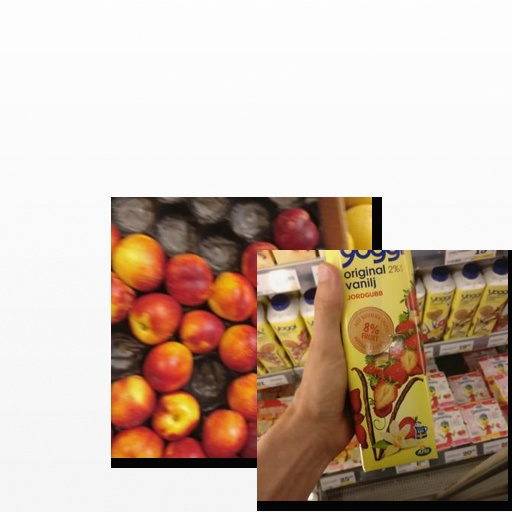
Food items: strawberry_yoghurt, nectarine